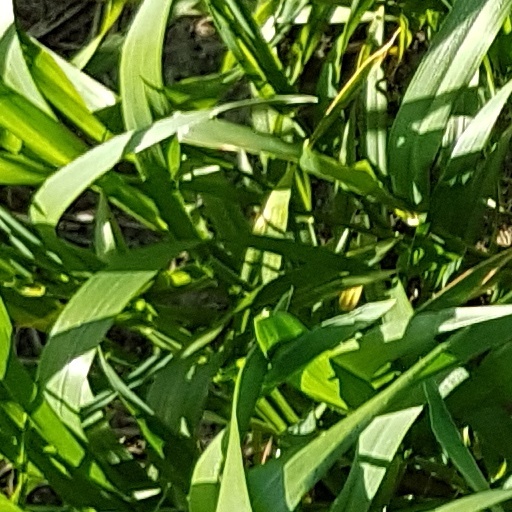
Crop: wheat